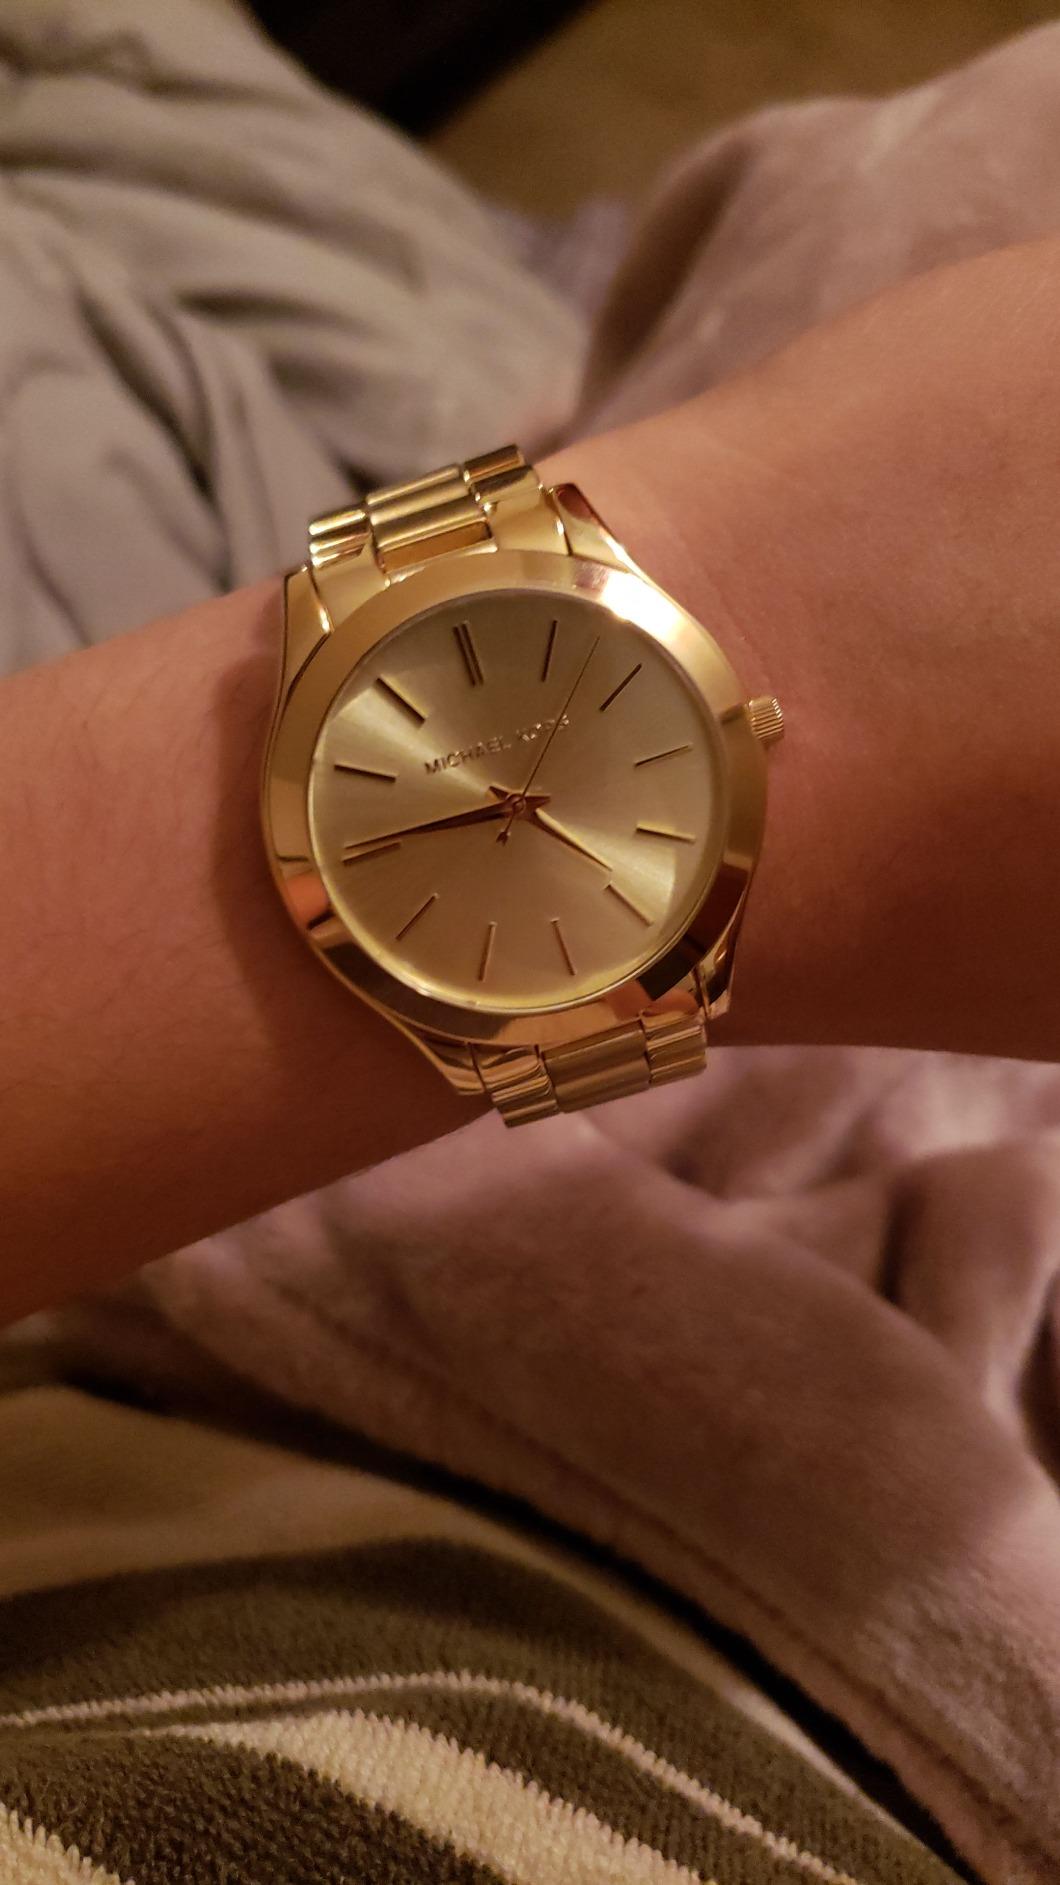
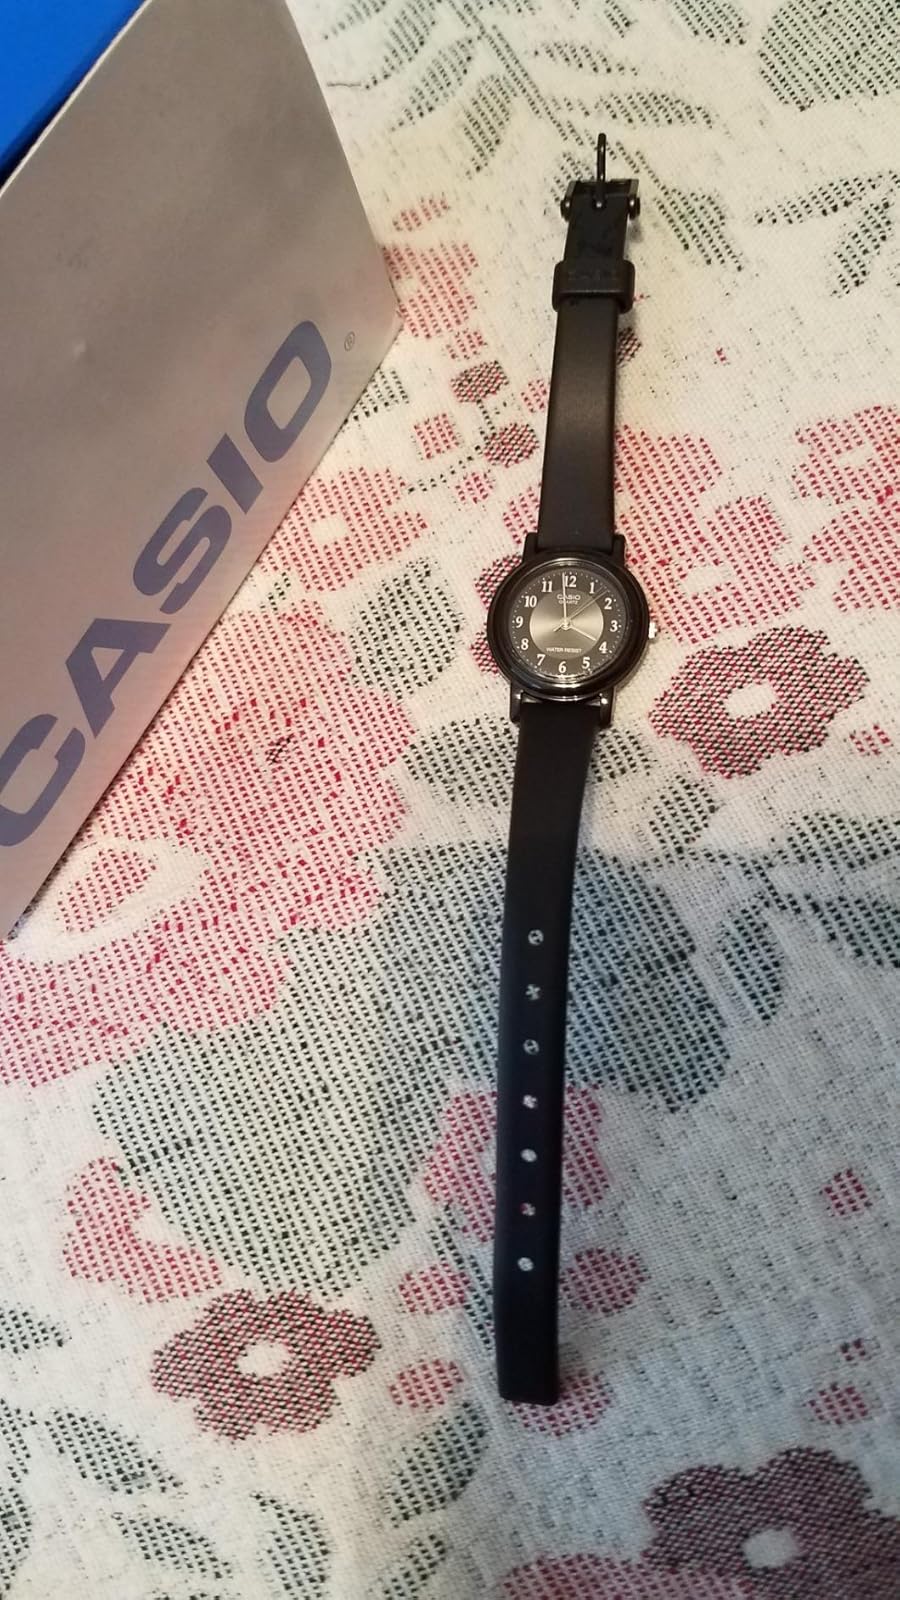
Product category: accessories_watch
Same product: no